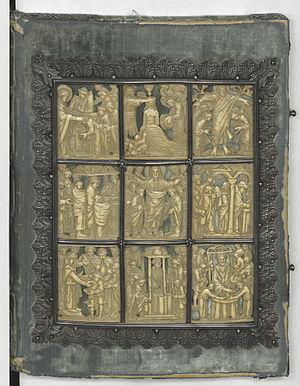
Sacramentaire de Drogon, plat supérieur de la reliure du manuscrit.
Le Sacramentaire de Drogon est un manuscrit enluminé carolingien sur parchemin contenant les textes du sacramentaire, un des monuments des livres illustrés carolingiens.
Drogon, également connu sous le nom de Dreux ou Drogo, fils illégitime de Charlemagne, fut évêque de Metz de 823 à 855. Il est le commanditaire du Sacramentaire de Drogon, qui porte son nom.
L’architecture carolingienne se développe du milieu du VIIIᵉ siècle à la fin du Xᵉ siècle à partir de références paléo-chrétiennes avec la renaissance carolingienne. Elle marque en Occident un renouveau artistique dans un cadre chrétien qui se structure et où le monachisme est théorisé. L'architecture carolingienne représente la formulation concrète d'une pensée et de sa fonction. L'organisation des structures des plans romans vient très directement de l'élaboration de l'époque carolingienne et l'ordonnance des westwerks carolingiens puis ottoniens a préparé les façades de l'époque romane. Il nous reste cependant très peu de monuments et de vestiges de cette époque, la plupart ayant été remplacés par des monuments plus grands et plus récents de style roman et gothique mais les fouilles et les textes permettent des restitutions.